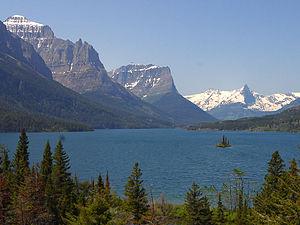
Wild Goose Island sur le lac St Mary dans le Montana, États-Unis.
Le Montana est un État du nord-ouest des États-Unis, dont la capitale est Helena et la plus grande ville Billings. D'une superficie de 381 156 km², le Montana est peuplé de 998 199 habitants en 2010, ce qui en fait le quatrième plus grand et le septième moins peuplé des États des États-Unis et l'un de ceux ayant la plus faible densité de population avec l'Alaska et le Wyoming. Il est divisé en 56 comtés. Bordé à l'ouest par l'Idaho, à l'est par le Dakota du Sud et le Dakota du Nord, et au sud par le Wyoming, il est frontalier du Canada au nord en touchant les provinces de la Colombie-Britannique, de l'Alberta et de la Saskatchewan. Territoire rural au climat continental, ses paysages alternent entre larges vallées dominées par les imposants sommets des Rocheuses à l'ouest, et vastes plaines fertiles à l'est. Son réseau hydrographique est très important : plusieurs affluents du Missouri traversent l'État de part en part, formant de nombreux canyons et cascades.
Voici une liste de lacs des États-Unis.